Answer in natural language. How many Beds are visible in the scene? Choose between the following options: 0, 4, 3, 1 or 2
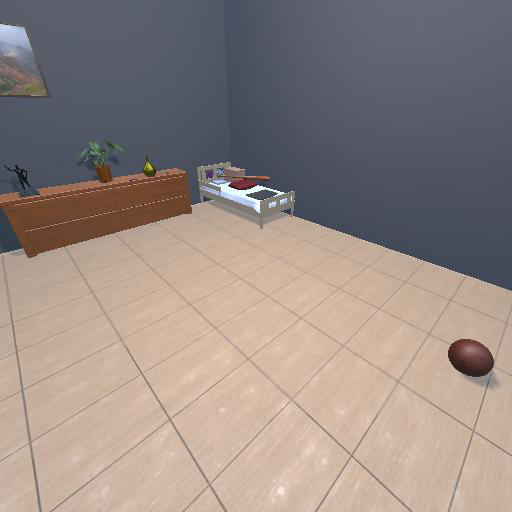
<answer>1</answer>